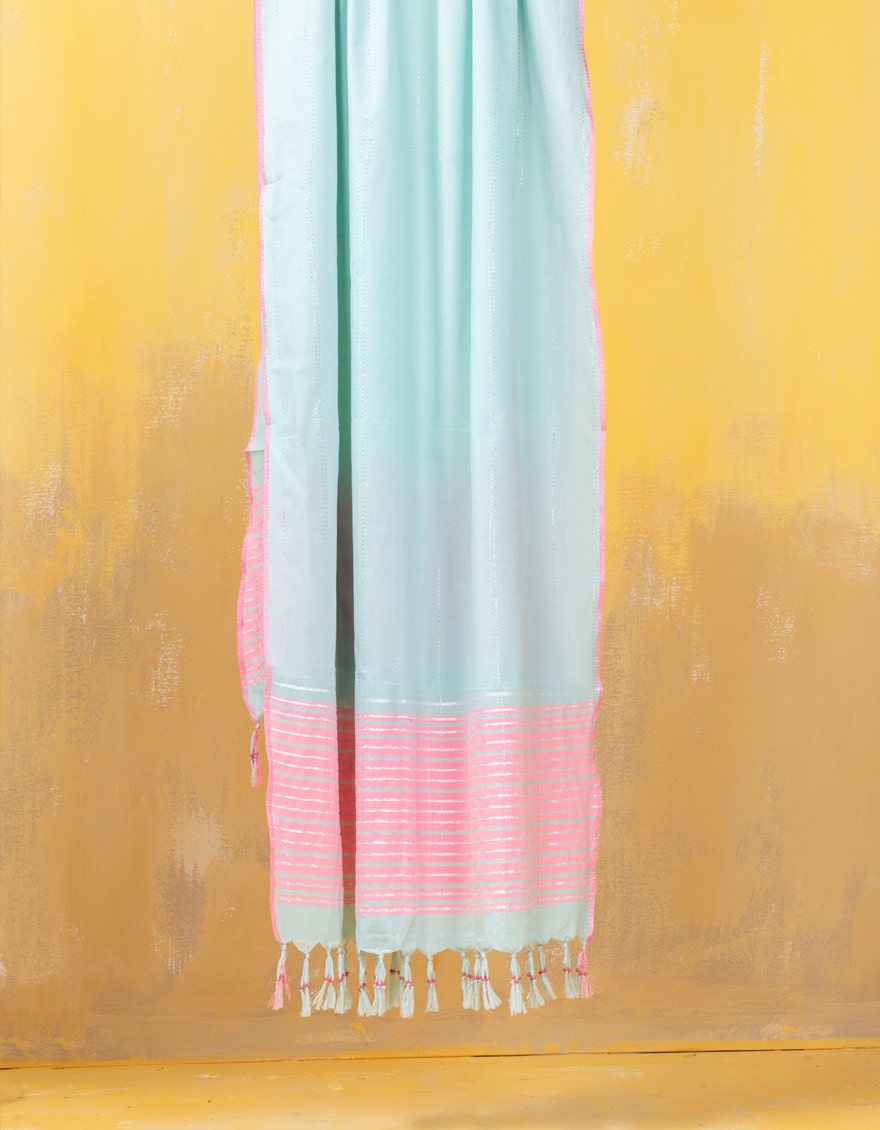
mint pink kalpana silk sari